이미지를 보고 필라테스 동작명을 분류하고 한 줄 설명을 제공하세요.
동작명과 간단한 설명을 한국어로 답하세요.
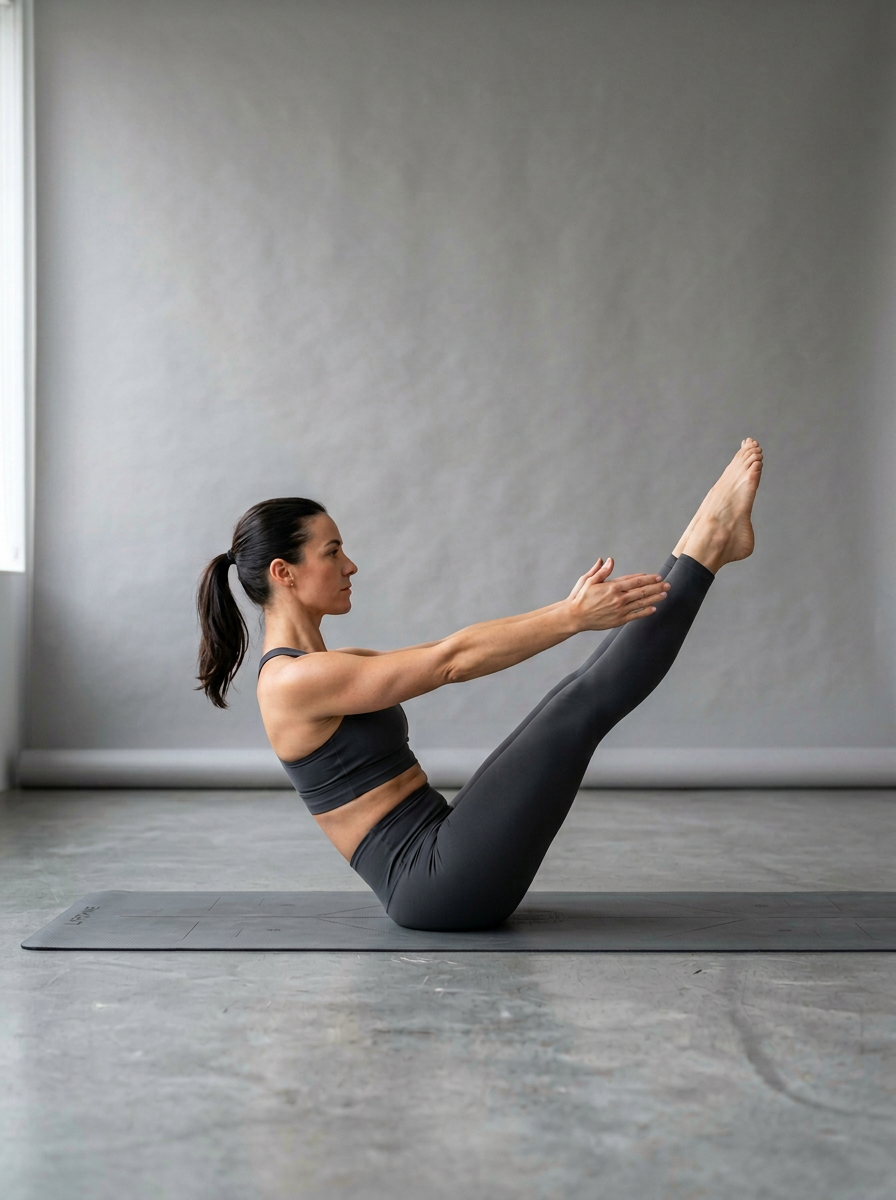
동작명: teaser
설명: 이 이미지는 teaser 동작 예시입니다.